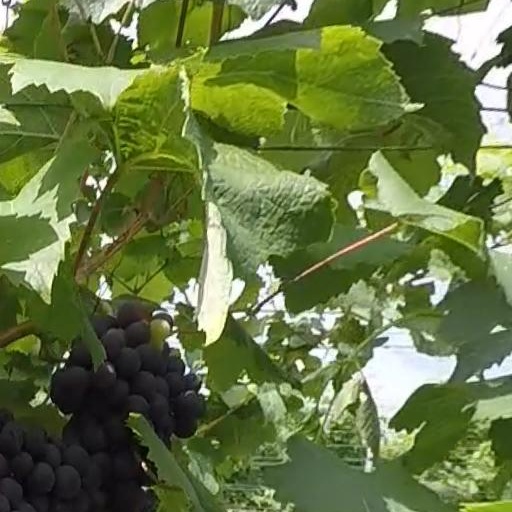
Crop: grape